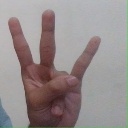
अक्षर: क्ष